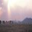
Label: plain